Yuli, Hualien

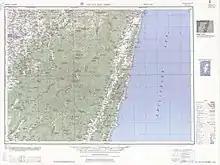
Map including Yuli (labeled as Yü-li (Tamazato) ) (1951)

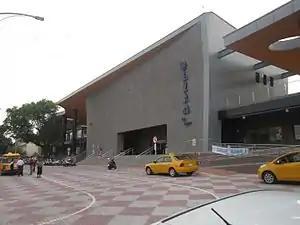
Yuli Rail Station

The township comprises 15 villages: Chunri, Dayu, Dewu, Guanyin, Guowu, Lege, Qimo, Sanmin, Songpu, Taichang, Tungfeng, Yongchang, Yuancheng, Zhangliang, and Zhongcheng.